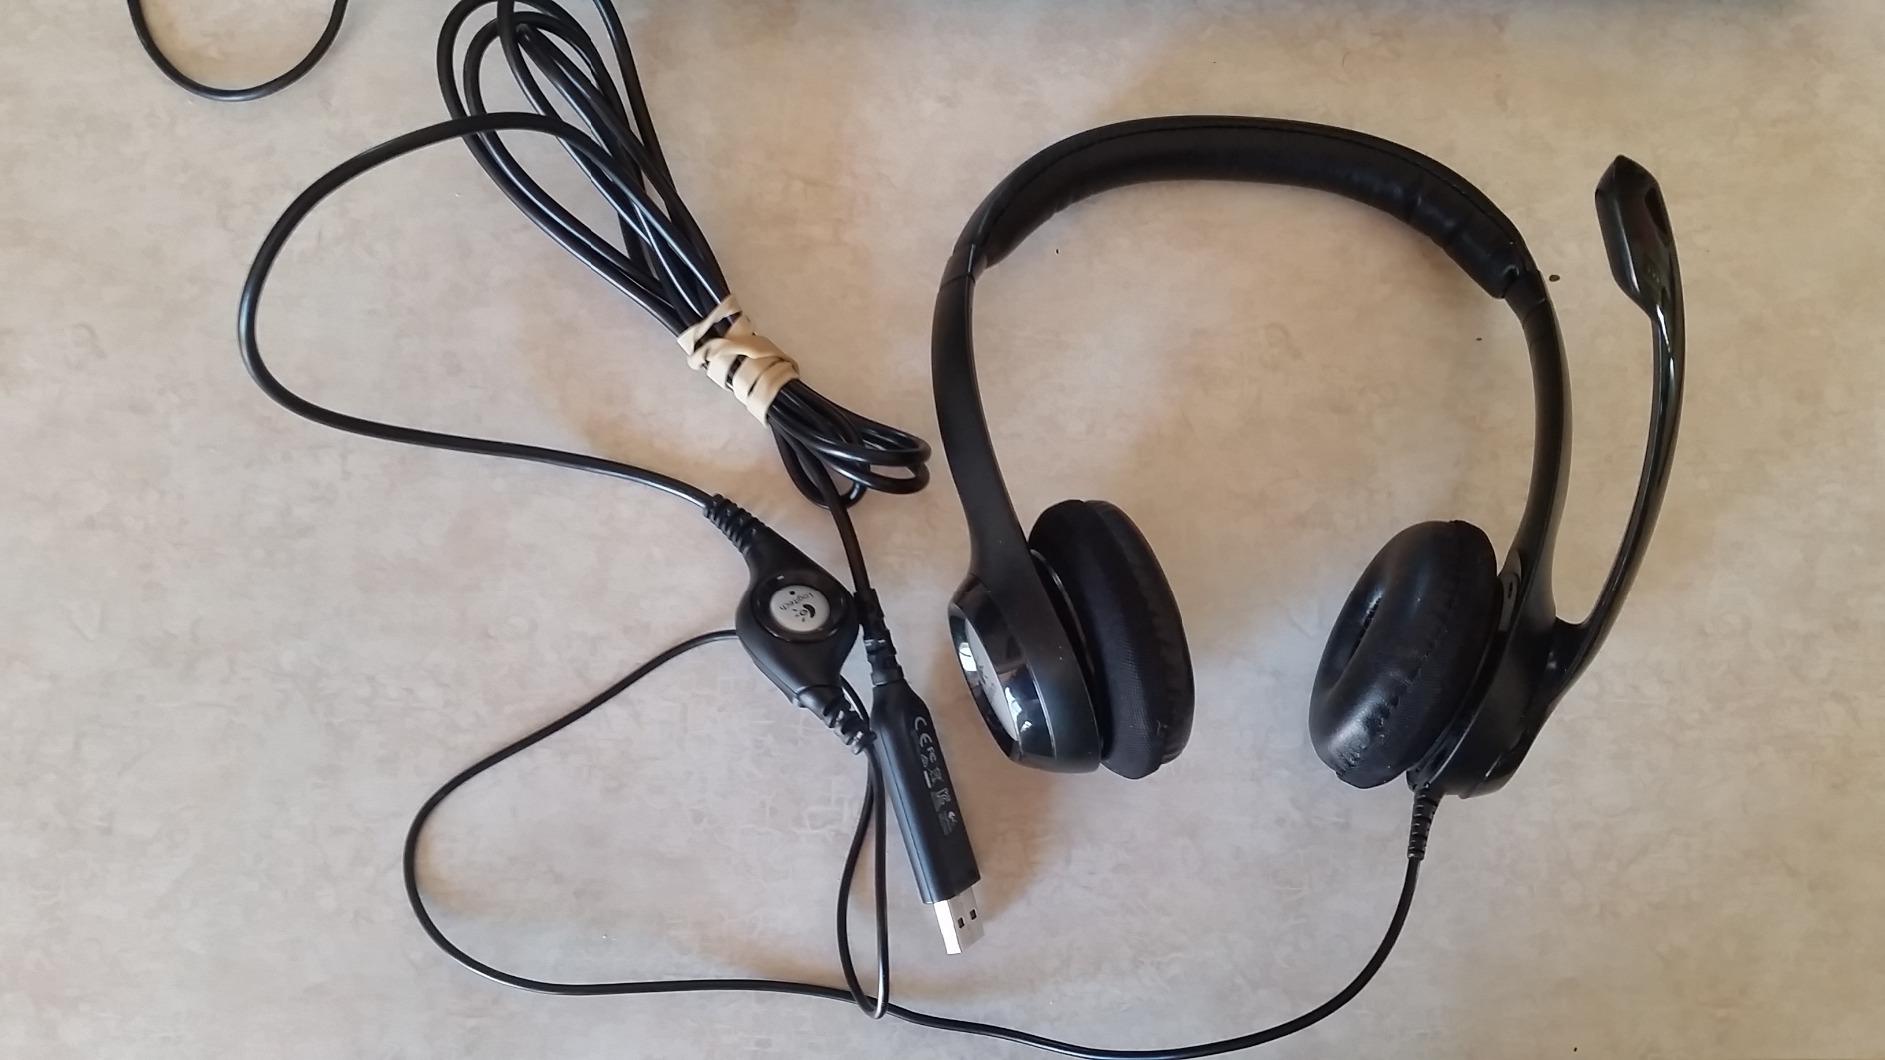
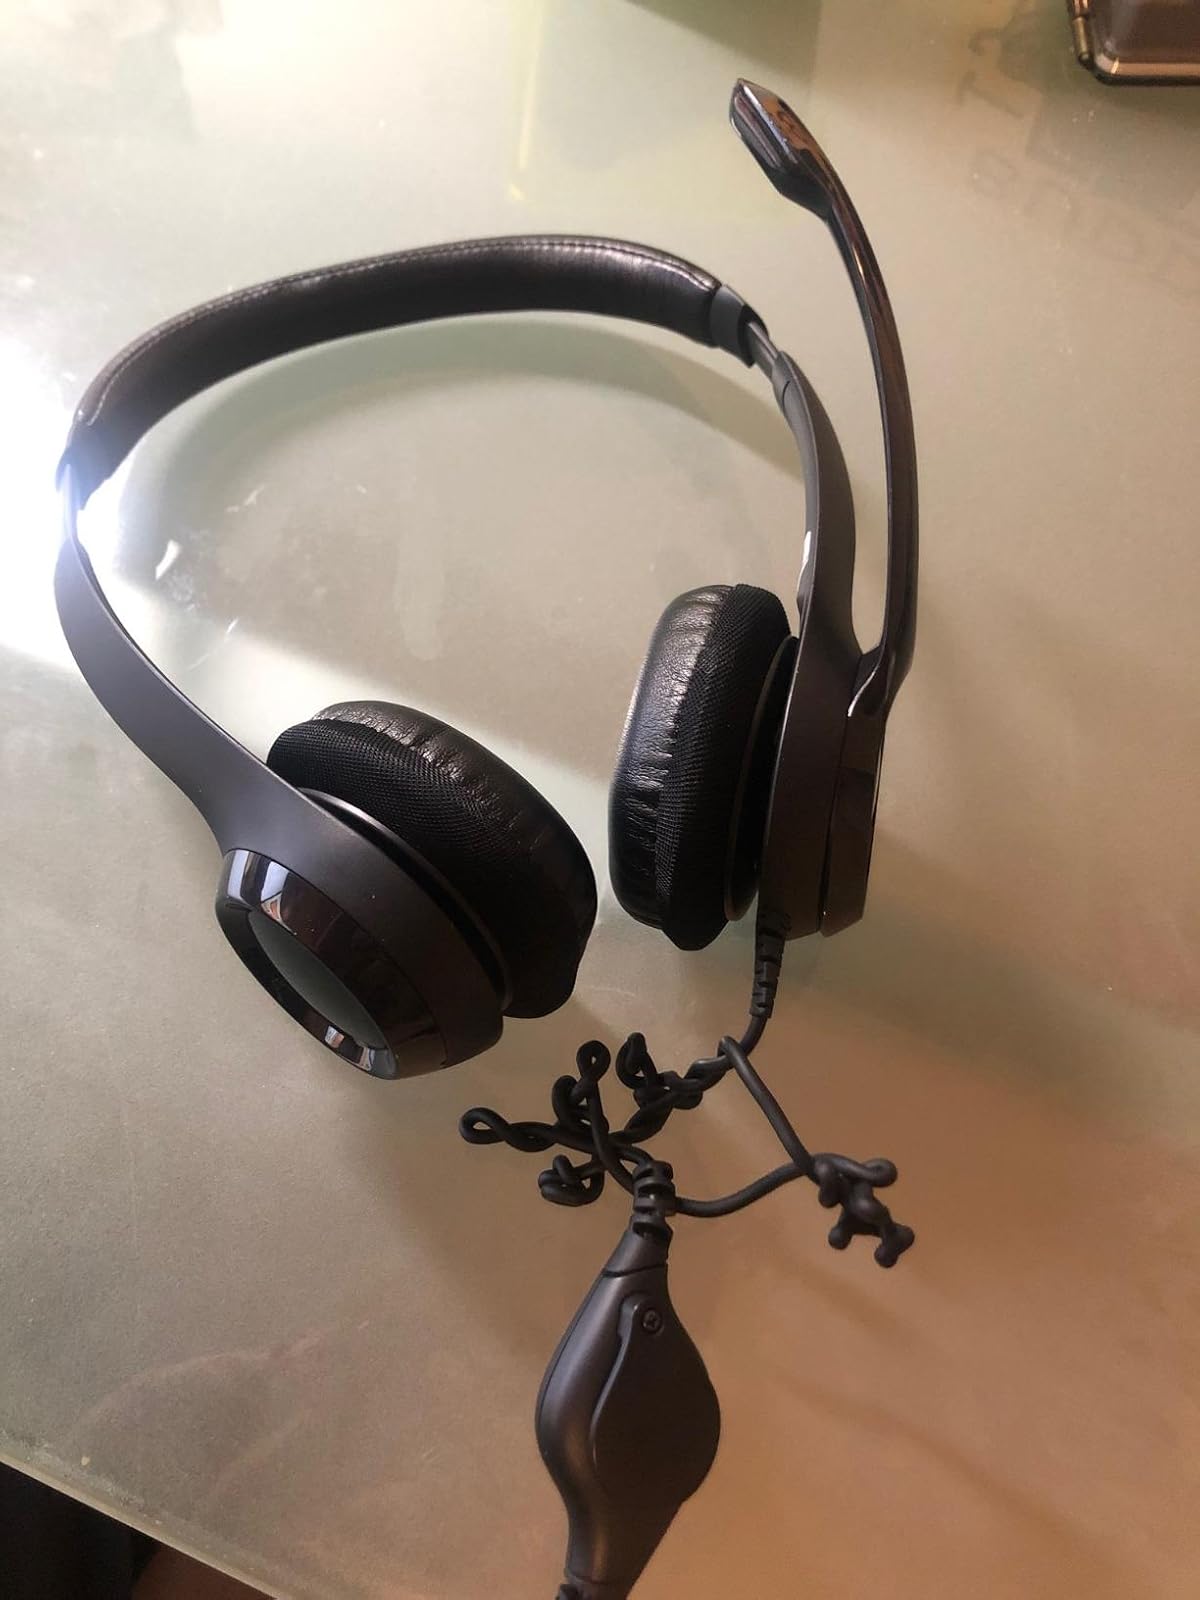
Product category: headphones
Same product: yes